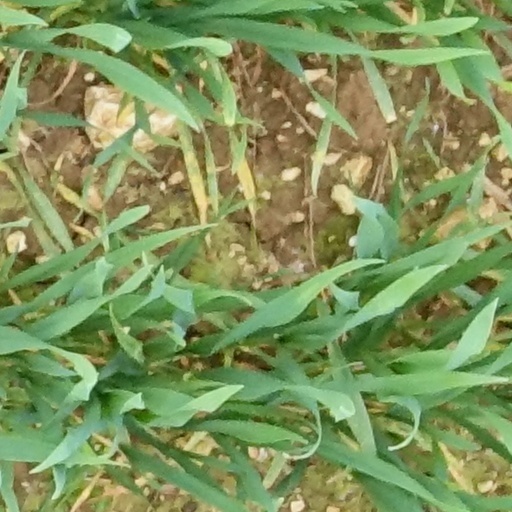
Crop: wheat